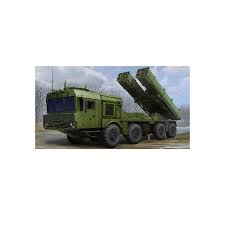
Label: Tornado